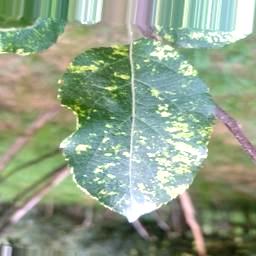
Label: Apple_Mosaic